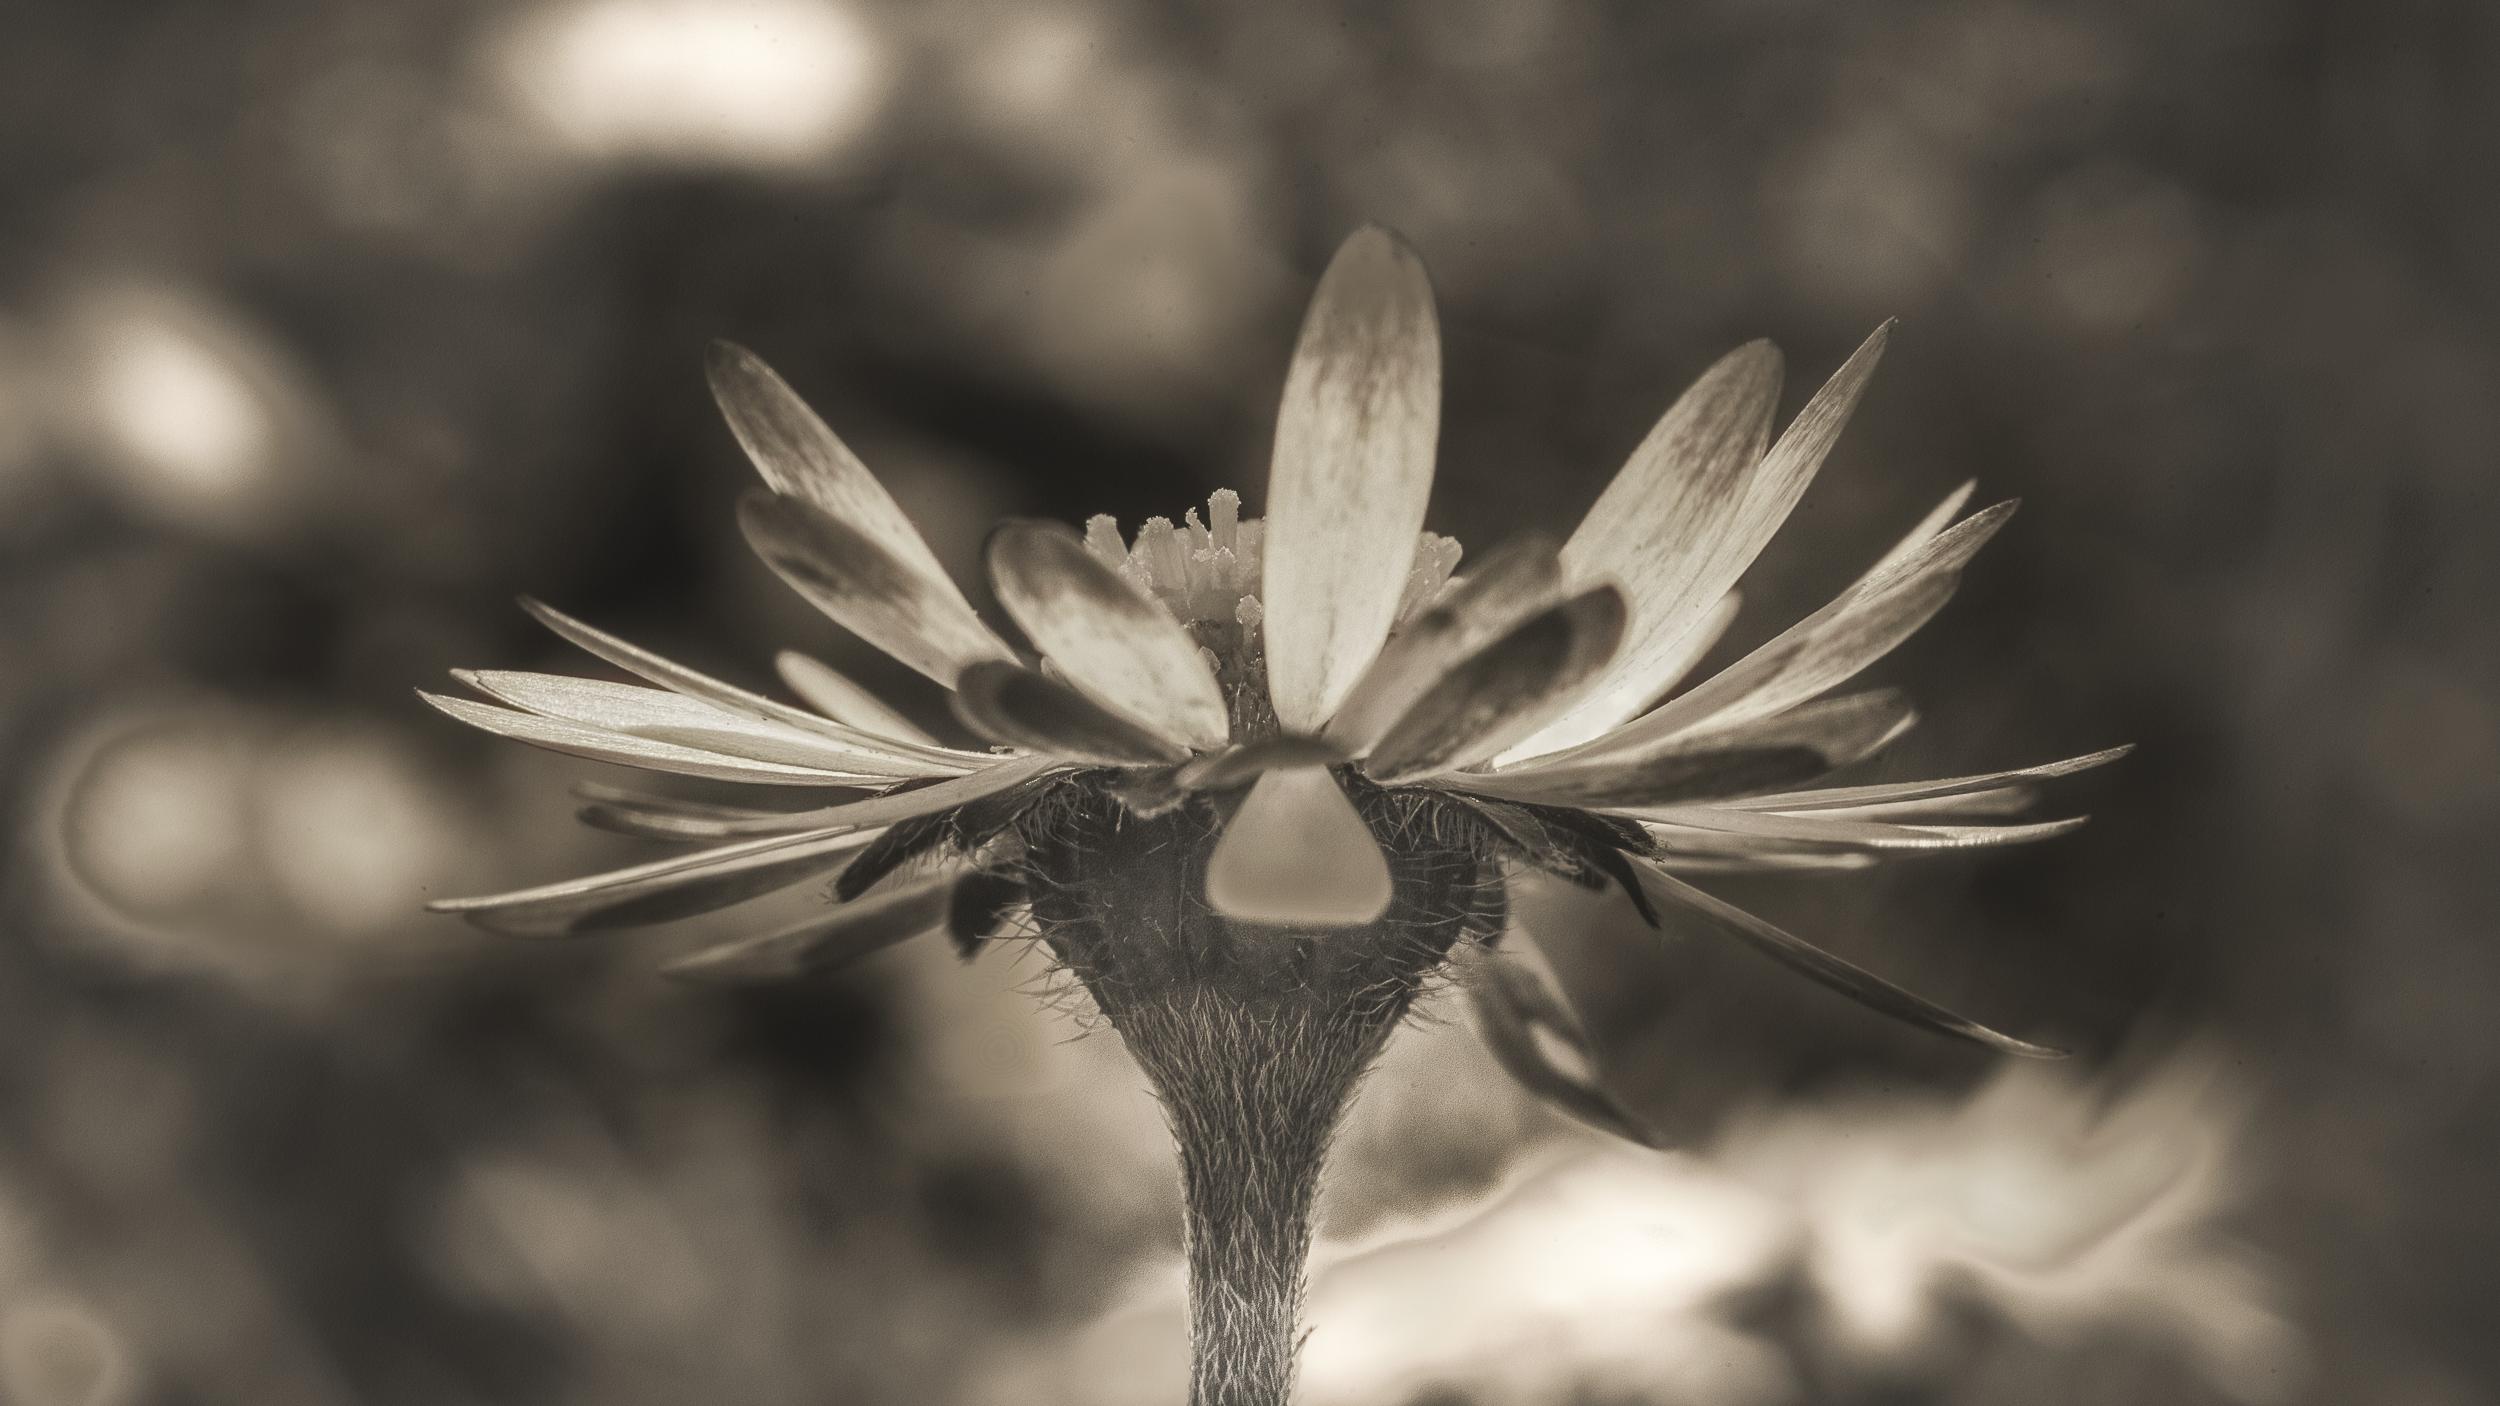
nature, branch, blossom, light, black and white, plant, photography, leaf, flower, petal, bloom, frost, europe, color, botany, nikon, monochrome, flora, wildflower, close up, bw, happiness, noiretblanc, passion, nikkor, d750, nb, parfum, curuyann, softness, scent, perfume, treasure, tupelo, johnleehooker, marguerite, macro photography, daisy family, monochrome photography